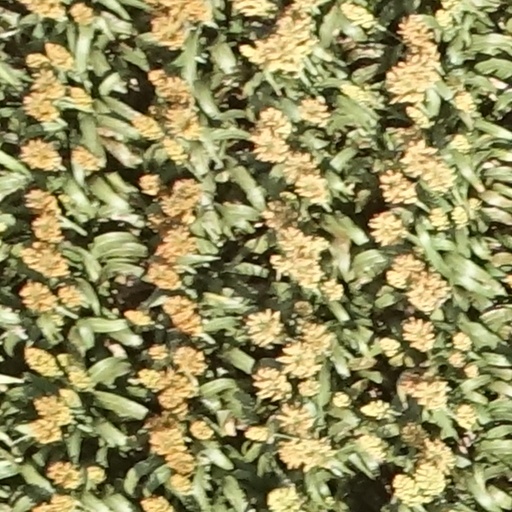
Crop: sorghum